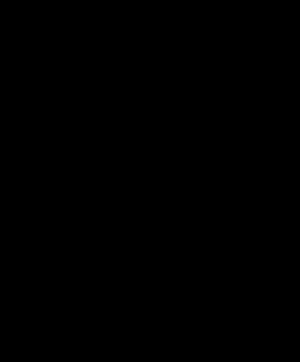
Un hydrocarbure aromatique ou arène est un hydrocarbure dont la structure moléculaire comprend un cycle possédant une alternance formelle de liaison simple et double, et respectant la règle de Hückel sur l'aromaticité. Le terme d'« aromatique » fut donné à ces molécules avant la découverte du phénomène physique d'aromaticité, et est dû au fait que ces molécules ont une odeur en général douce.